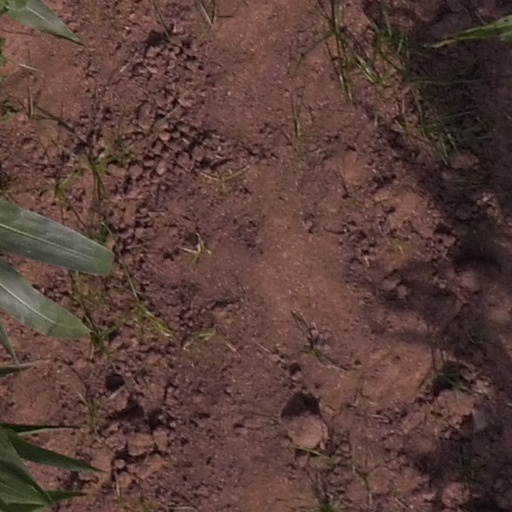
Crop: maize; corn